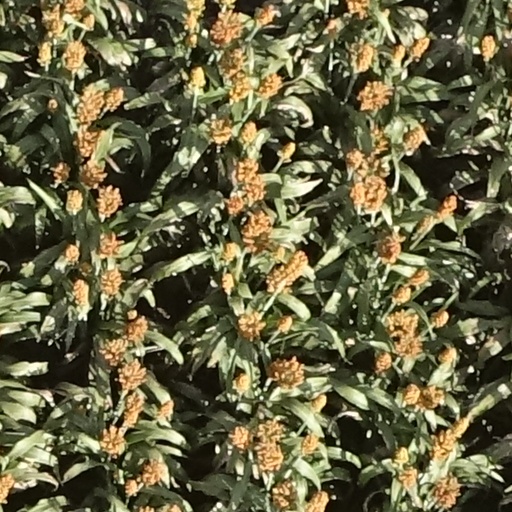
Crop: sorghum